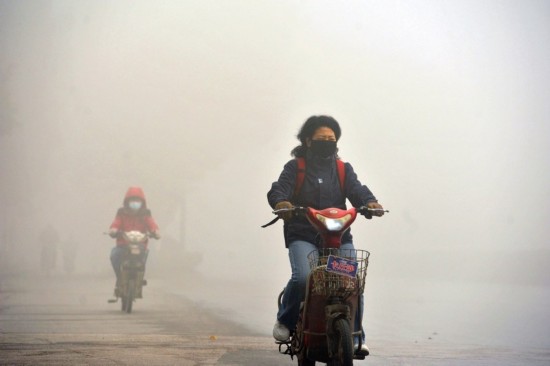
Weather: foggy or hazy